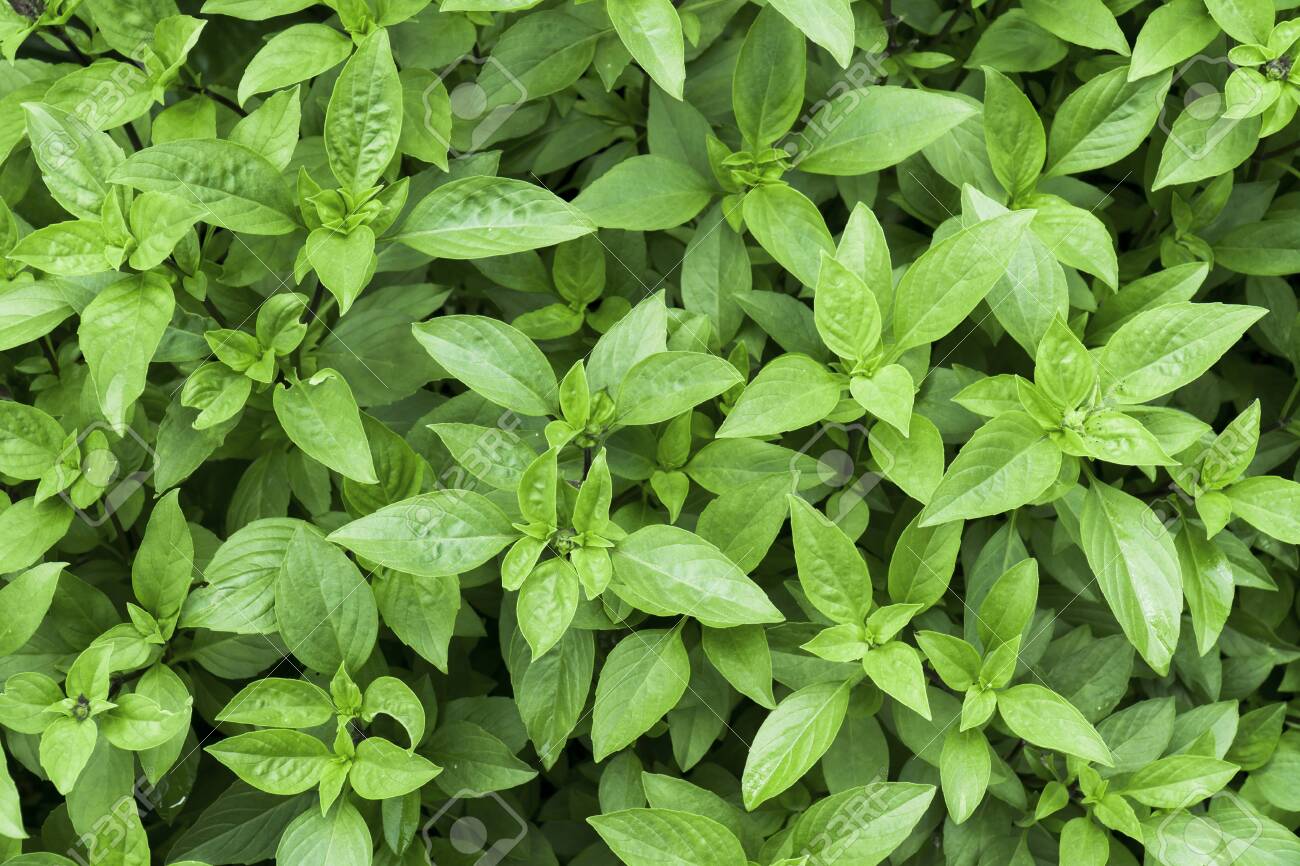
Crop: unknown
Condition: basil